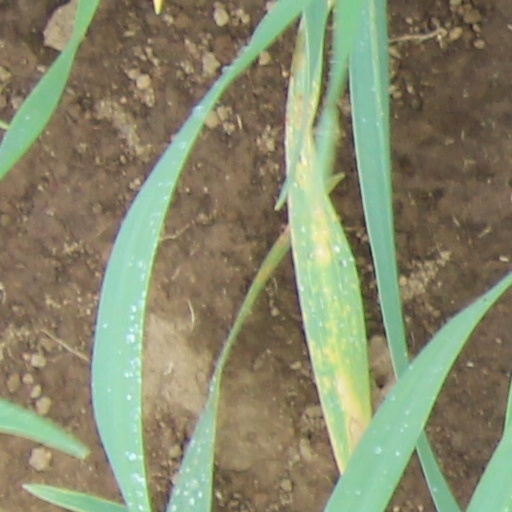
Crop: wheat